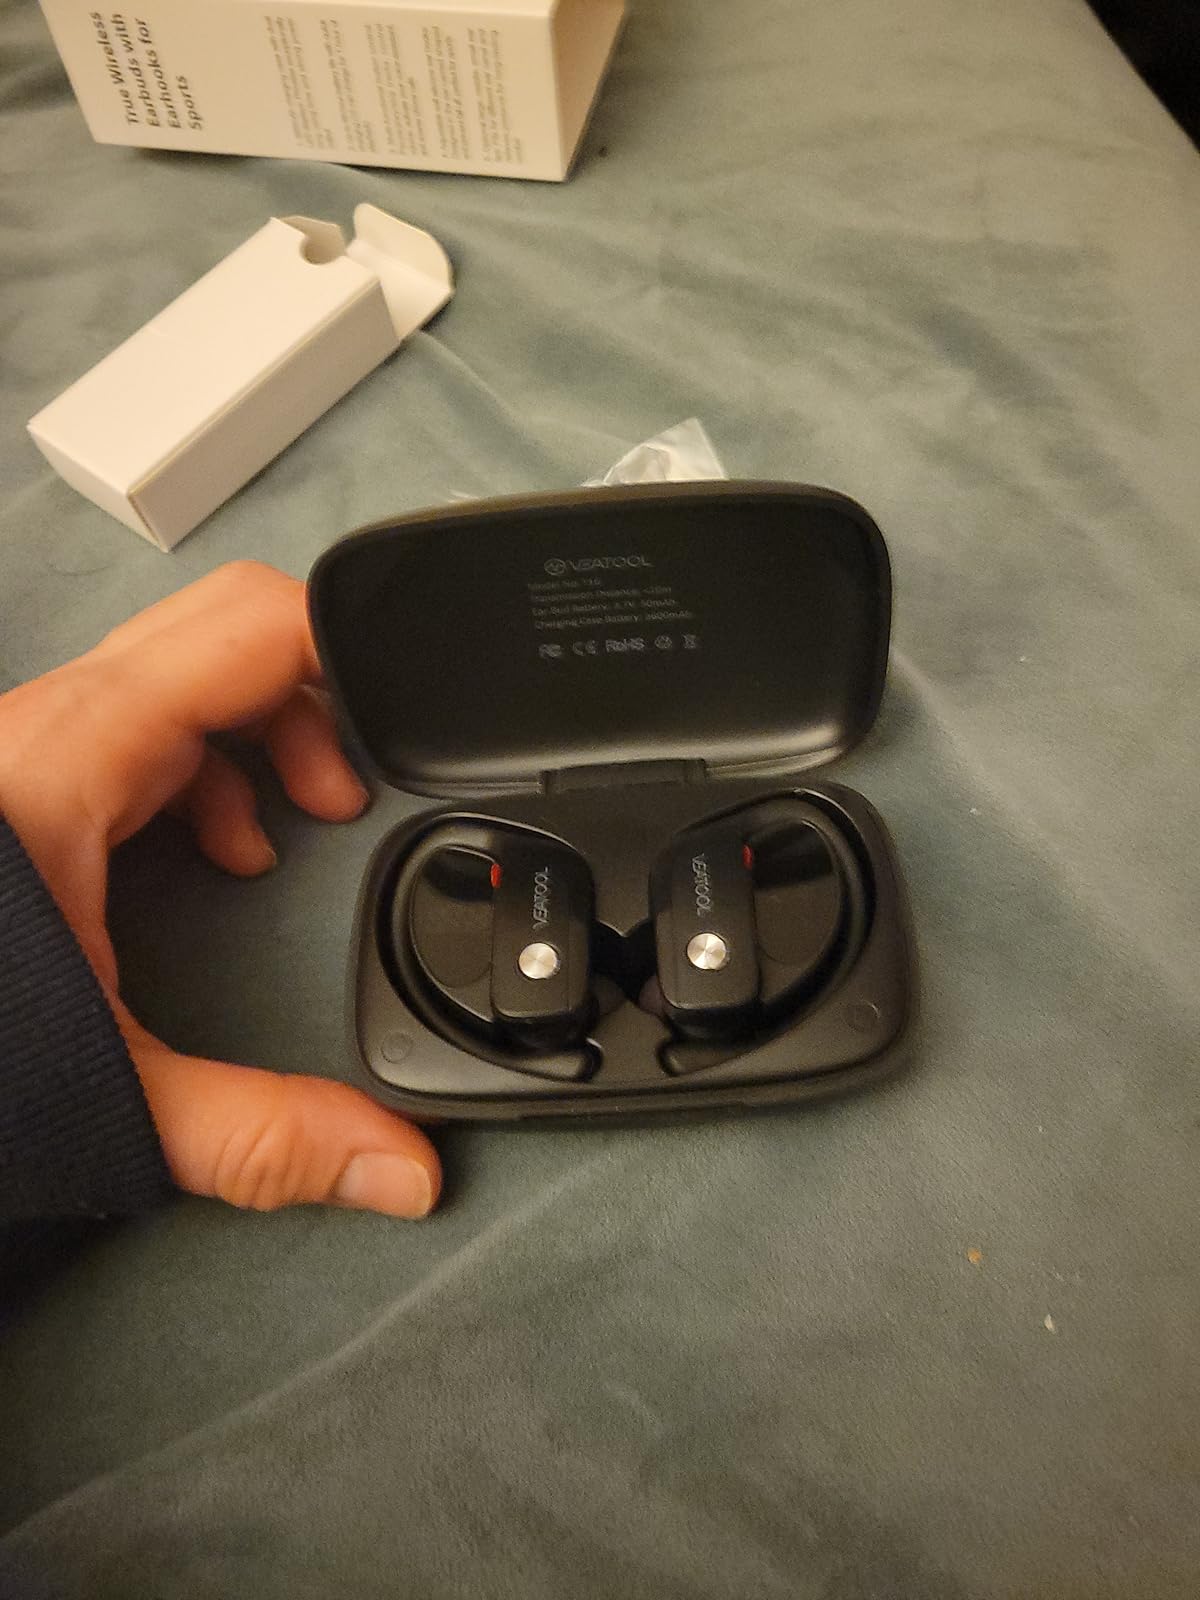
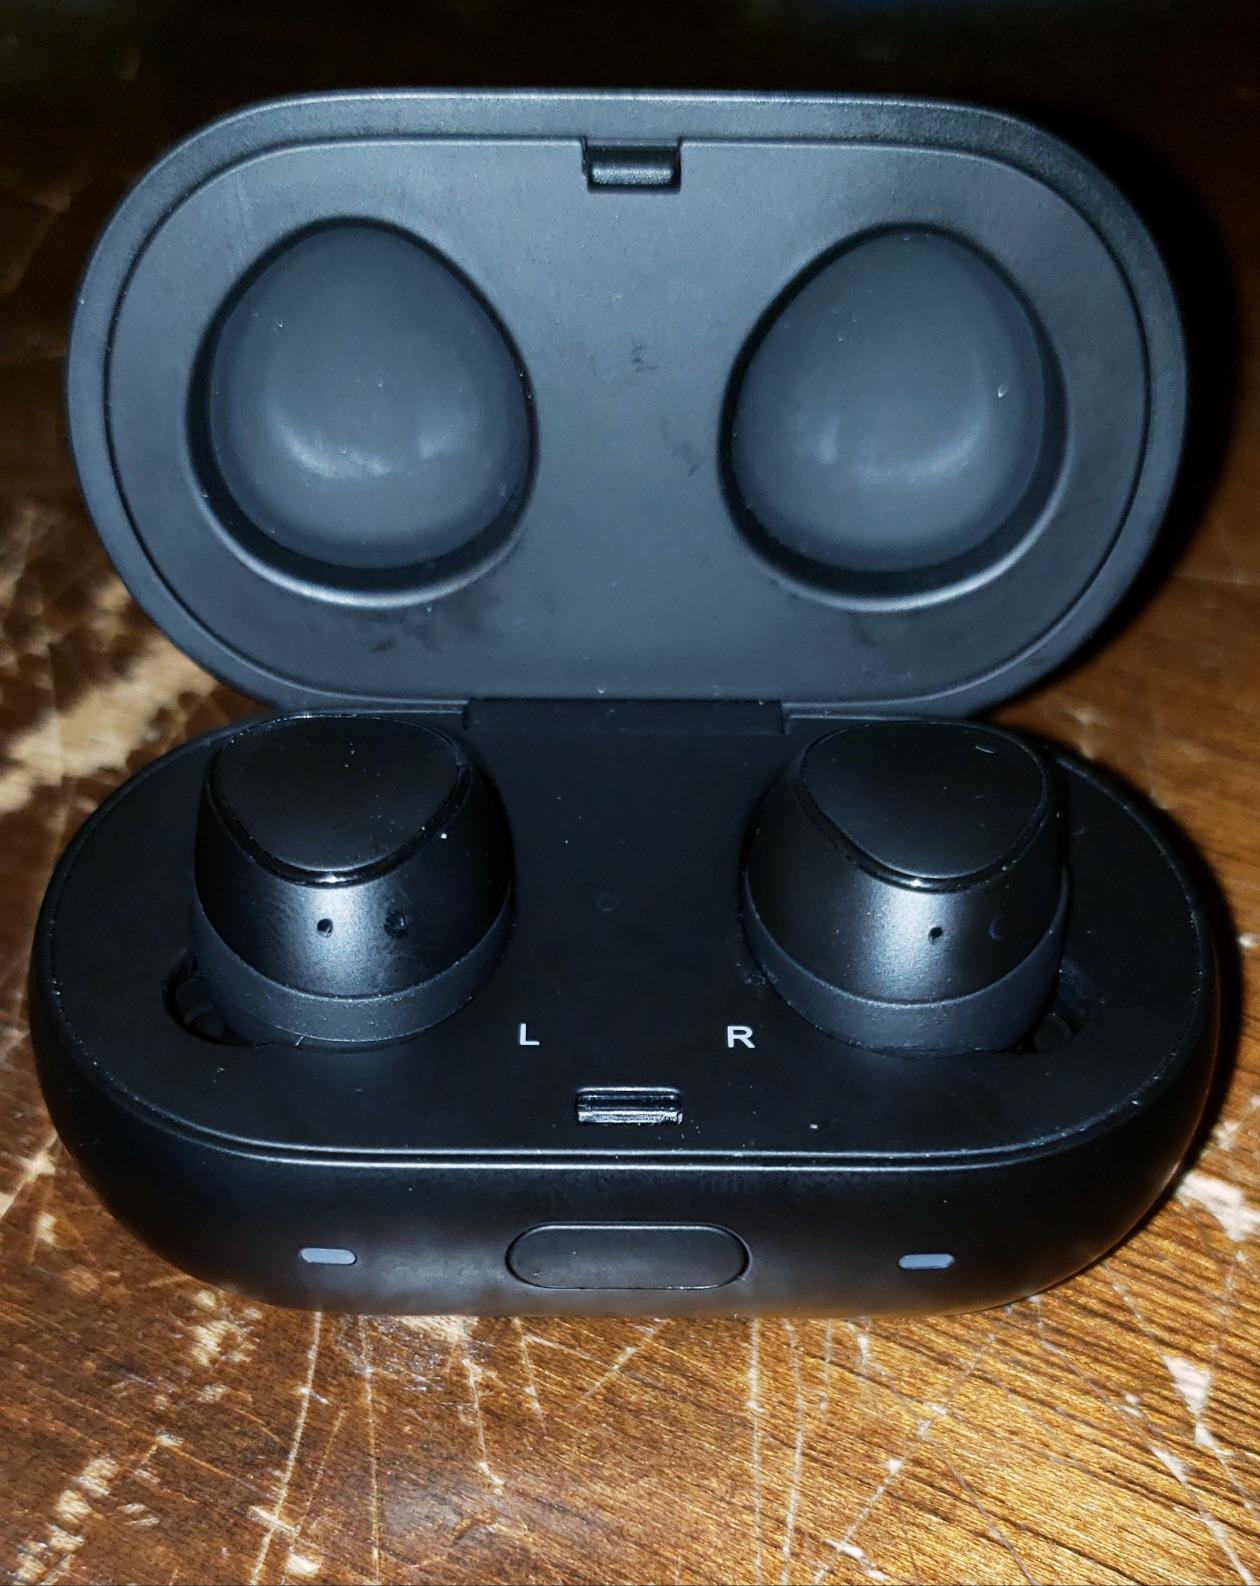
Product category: earbuds
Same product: no